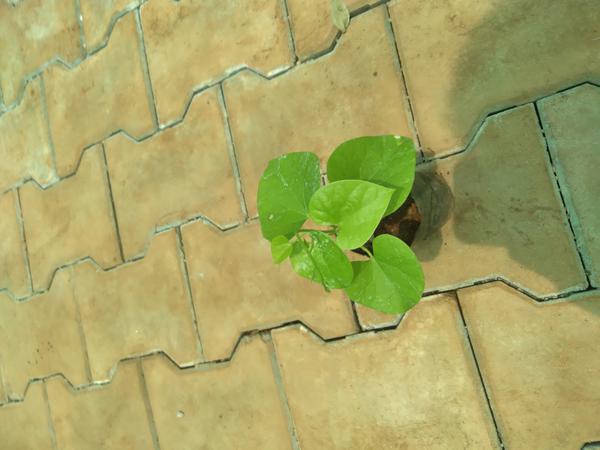
Plant: Amruta_Balli